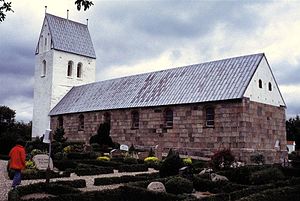
Tim Kirke
Tim Kirke
Tim Kirke i Danmark. Tim kirke